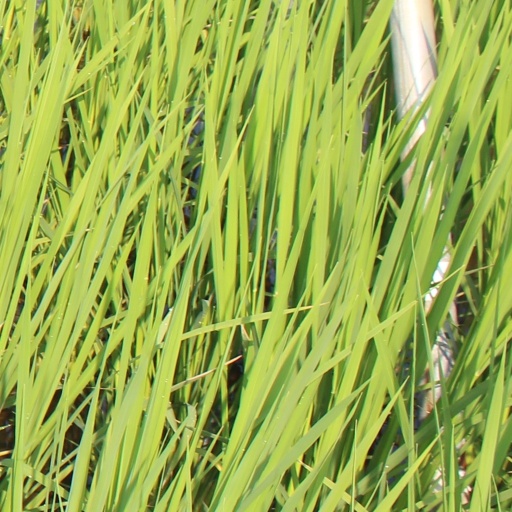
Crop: rice